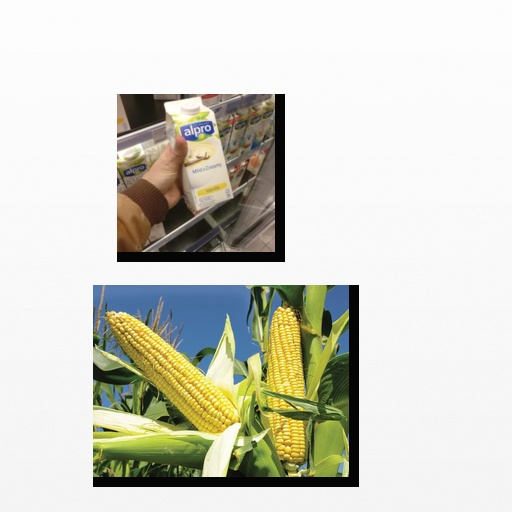
Food items: corn, soyghurt